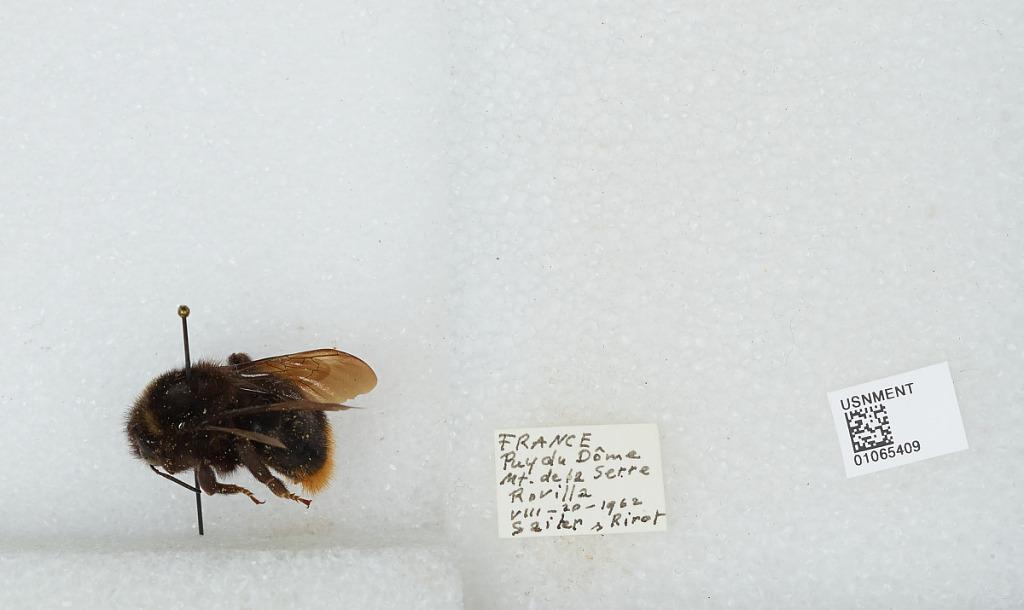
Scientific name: Bombus sp.
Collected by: Sailer & Rirot
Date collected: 1962-8-20
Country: France
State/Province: Auvergne-Rhone-Alpes
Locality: Mont de la Serre Rovilla